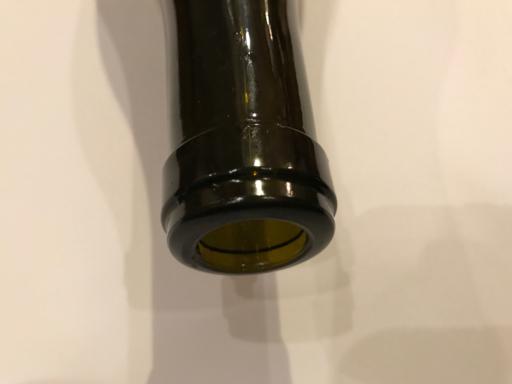
Waste category: glass